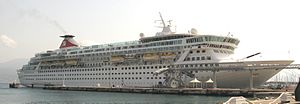
Krydstogtskibe i København 2014 / Krydstogtskibe i København 2014
Balmoral i Ajaccio i 2008
Krydstogtskibe i København 2014 er en oversigt over de krydstogtskibe, der lagde til kaj i Københavns Havn i krydstogtsæsonen 2014, der startede den 7. april og sluttede den 17. oktober. Jule-anløbene omfattede to anløb hhv. den 14. og 23. december. Oversigten er baseret på den liste, som er offentliggjort på Copenhagen Malmö Ports hjemmeside.